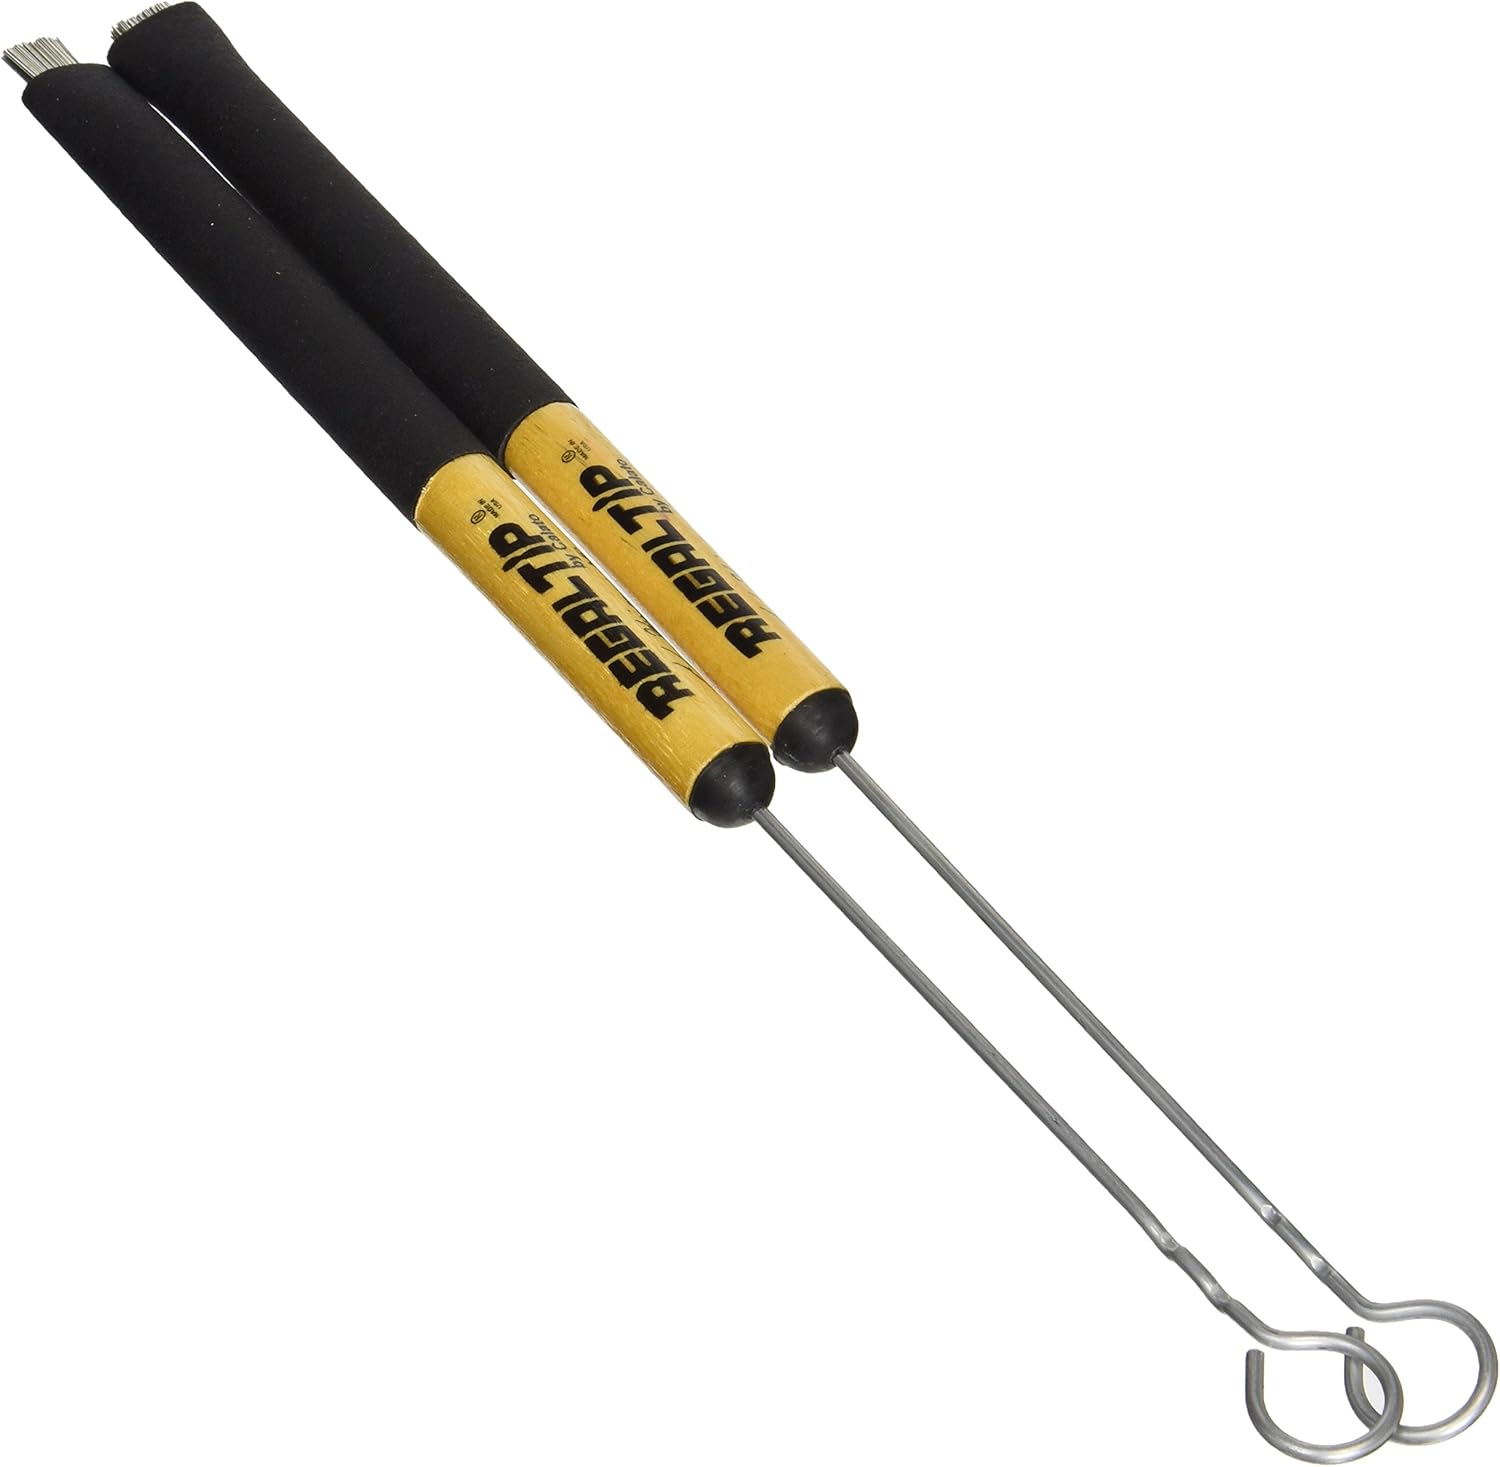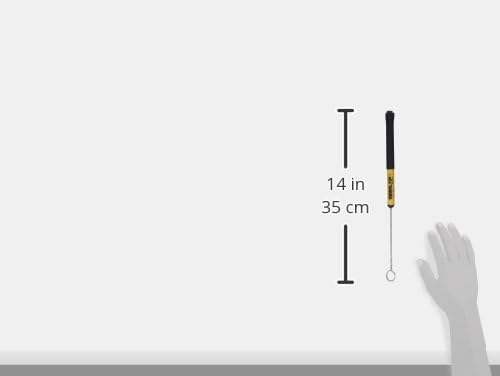
Regal Tip Cabasa (BR-584W)
Category: Musical Instruments
The retractable Ed thigpen brushes come with either a wood handle and a rubber grip or in plastic. Superb brush for any brush application. Regal Tip Ed thigpen brushes innovative products since its beginning Regal Tip has continued to introduce new and innovative products to the world of percussion. In drumsticks alone, our line now includes over 60 models in both wood and nylon tip, manufactured of solid white U.S. Hickory, or Canadian rock Maple. Regal Tip, which is still owned and operated by the calato family, has worked along with its stable of artists such as Alex Van Halen, Chester Thompson, Ed thigpen, timothy Adams Jr., CURT bisquera, Lewis Nash, Horacio Hernandez, and walfredo Reyes to develop many new products, keeping the company on the forefront of stick and percussion accessory design.More than just drumsticks Regal Tip Today Now signifies more than just drumsticks, and innovation continues to be the driving force behind this company.
Features: Retractable wire bristles | Rubber and wood handle | 13.50" Length x .580" Diameter | In drumsticks alone, our line now includes over 60 models in both wood and nylon tip, manufactured of solid white U | S